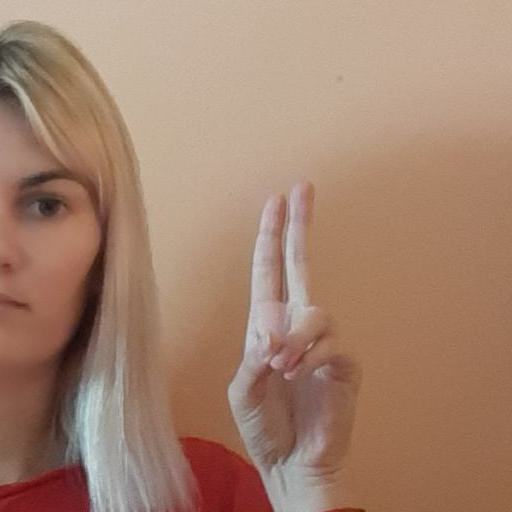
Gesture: two_up